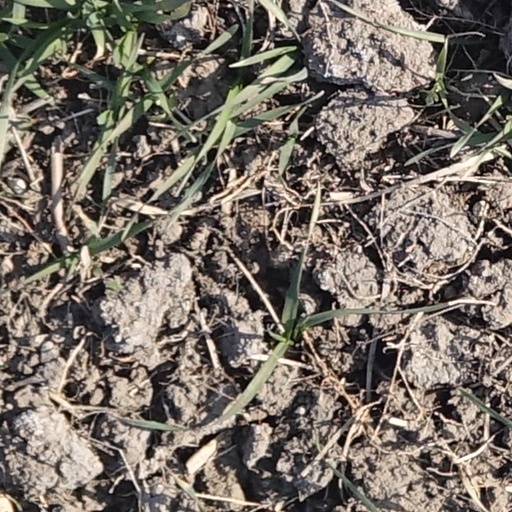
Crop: wheat